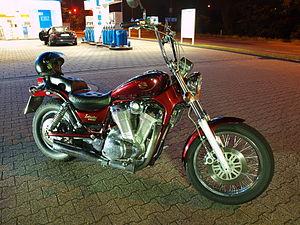
Suzuki Motor Corporation est un constructeur japonais de motos, d'automobiles et de moteurs de bateaux ; il est avant tout un important fabricant de motos.